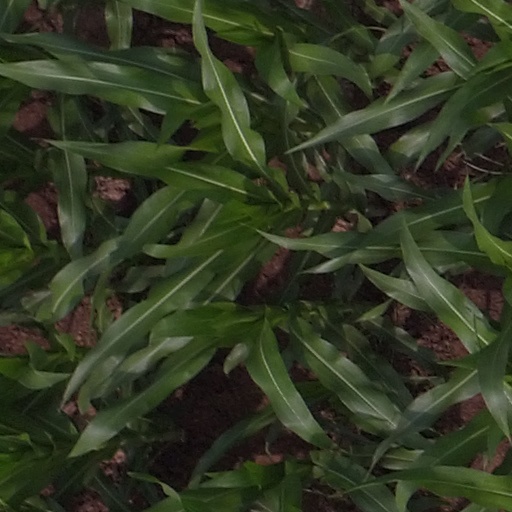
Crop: maize; corn